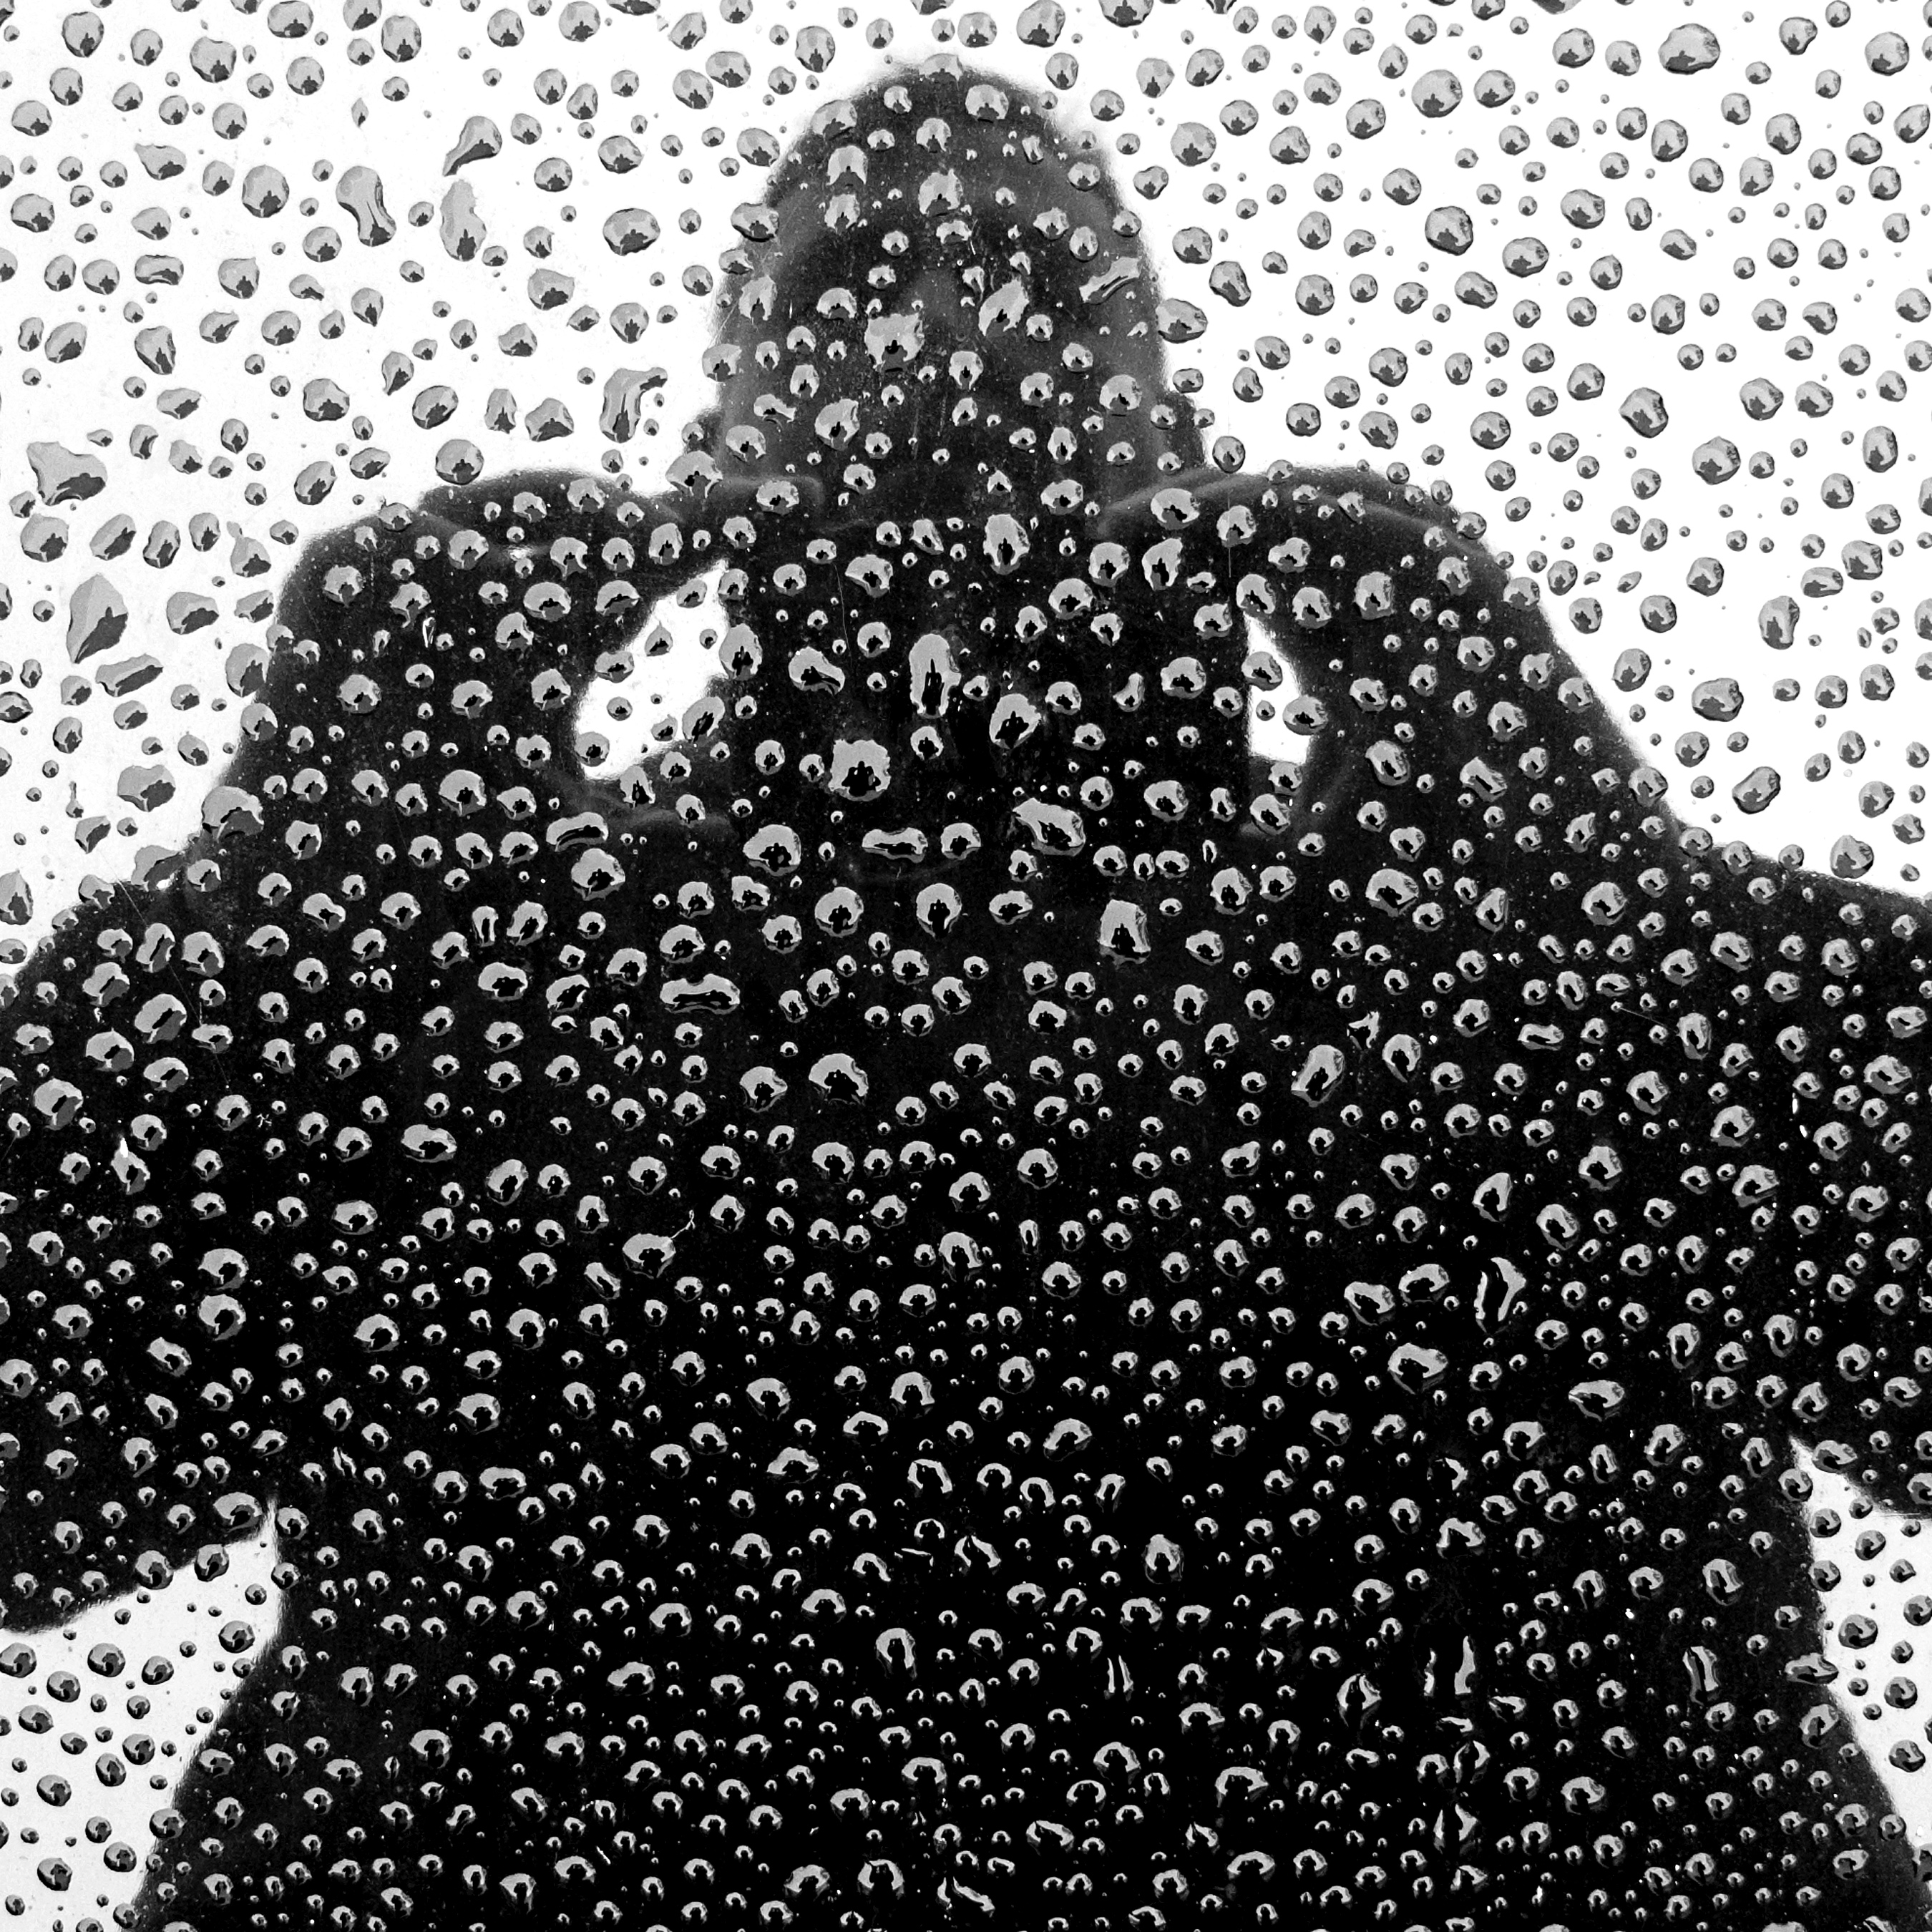
black and white, pattern, monochrome, circle, illustration, design, symmetry, shape, sacramento, monochrome photography